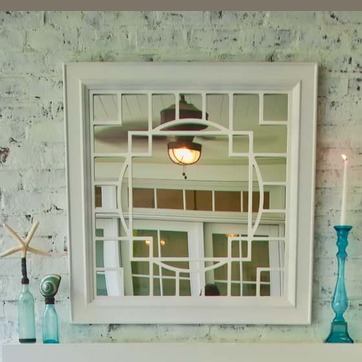
Material: mirror